Baba Sehgal

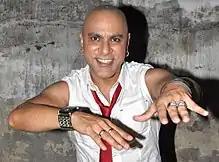
Baba Sehgal at a photoshoot promoting his album "Mumbai City"

Harjeet Singh "Baba" Sehgal, is an Indian rapper. He is widely acclaimed to be the first Indian rapper. He is also involved in various other areas of the entertainment industry and works across media in several different languages. He was a contestant in the reality show "Bigg Boss" in 2006.